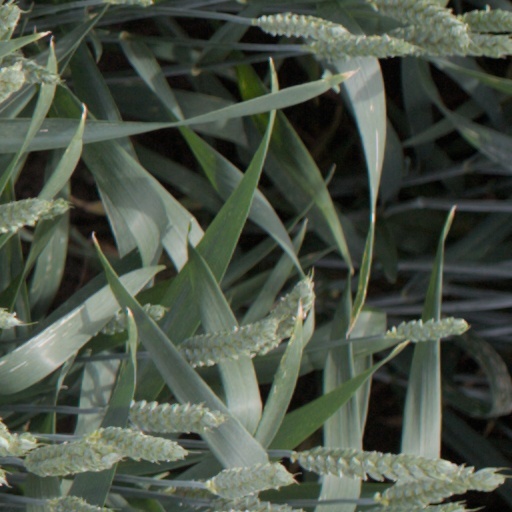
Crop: wheat